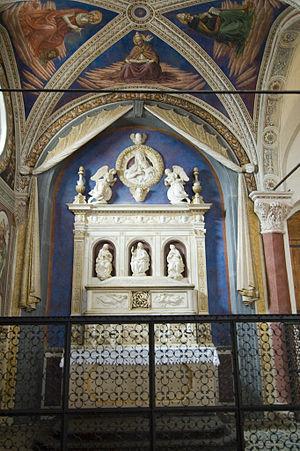
L'église Sant'Agostino de San Gimignano est le seconde plus grande église de cette ville toscane après la collégiale.